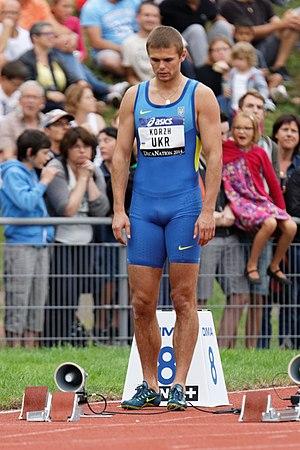
Vitaliy Korzh est un athlète ukrainien, spécialiste du sprint et du relais.